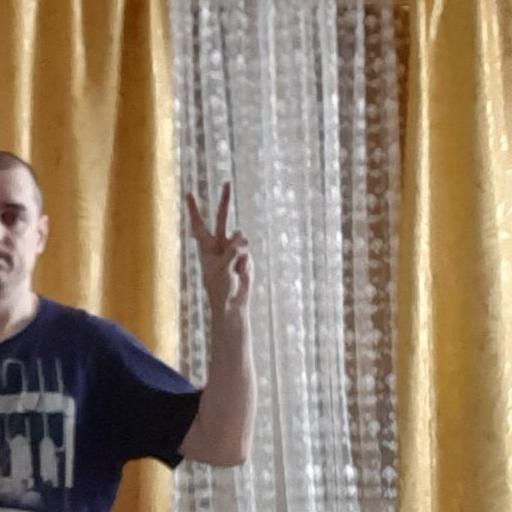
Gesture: peace